Lily Estelita Liana

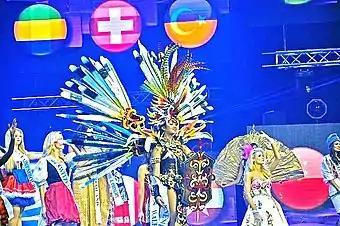
Lily (center) during the Miss Supranational 2014 Finale National Costume Competition, where she ended up won ""Best National Costume"" award on 5 December 2014.

Lily representing Special Region of Yogyakarta on Puteri Indonesia 2014, at the grand finale held in Jakarta Convention Center, Jakarta, Indonesia on 19 February 2014. She was crowned as Puteri Indonesia Pariwisata 2014 by the outgoing titleholder of Puteri Indonesia Pariwisata 2013, Cok Istri Krisnanda Widani of Bali.